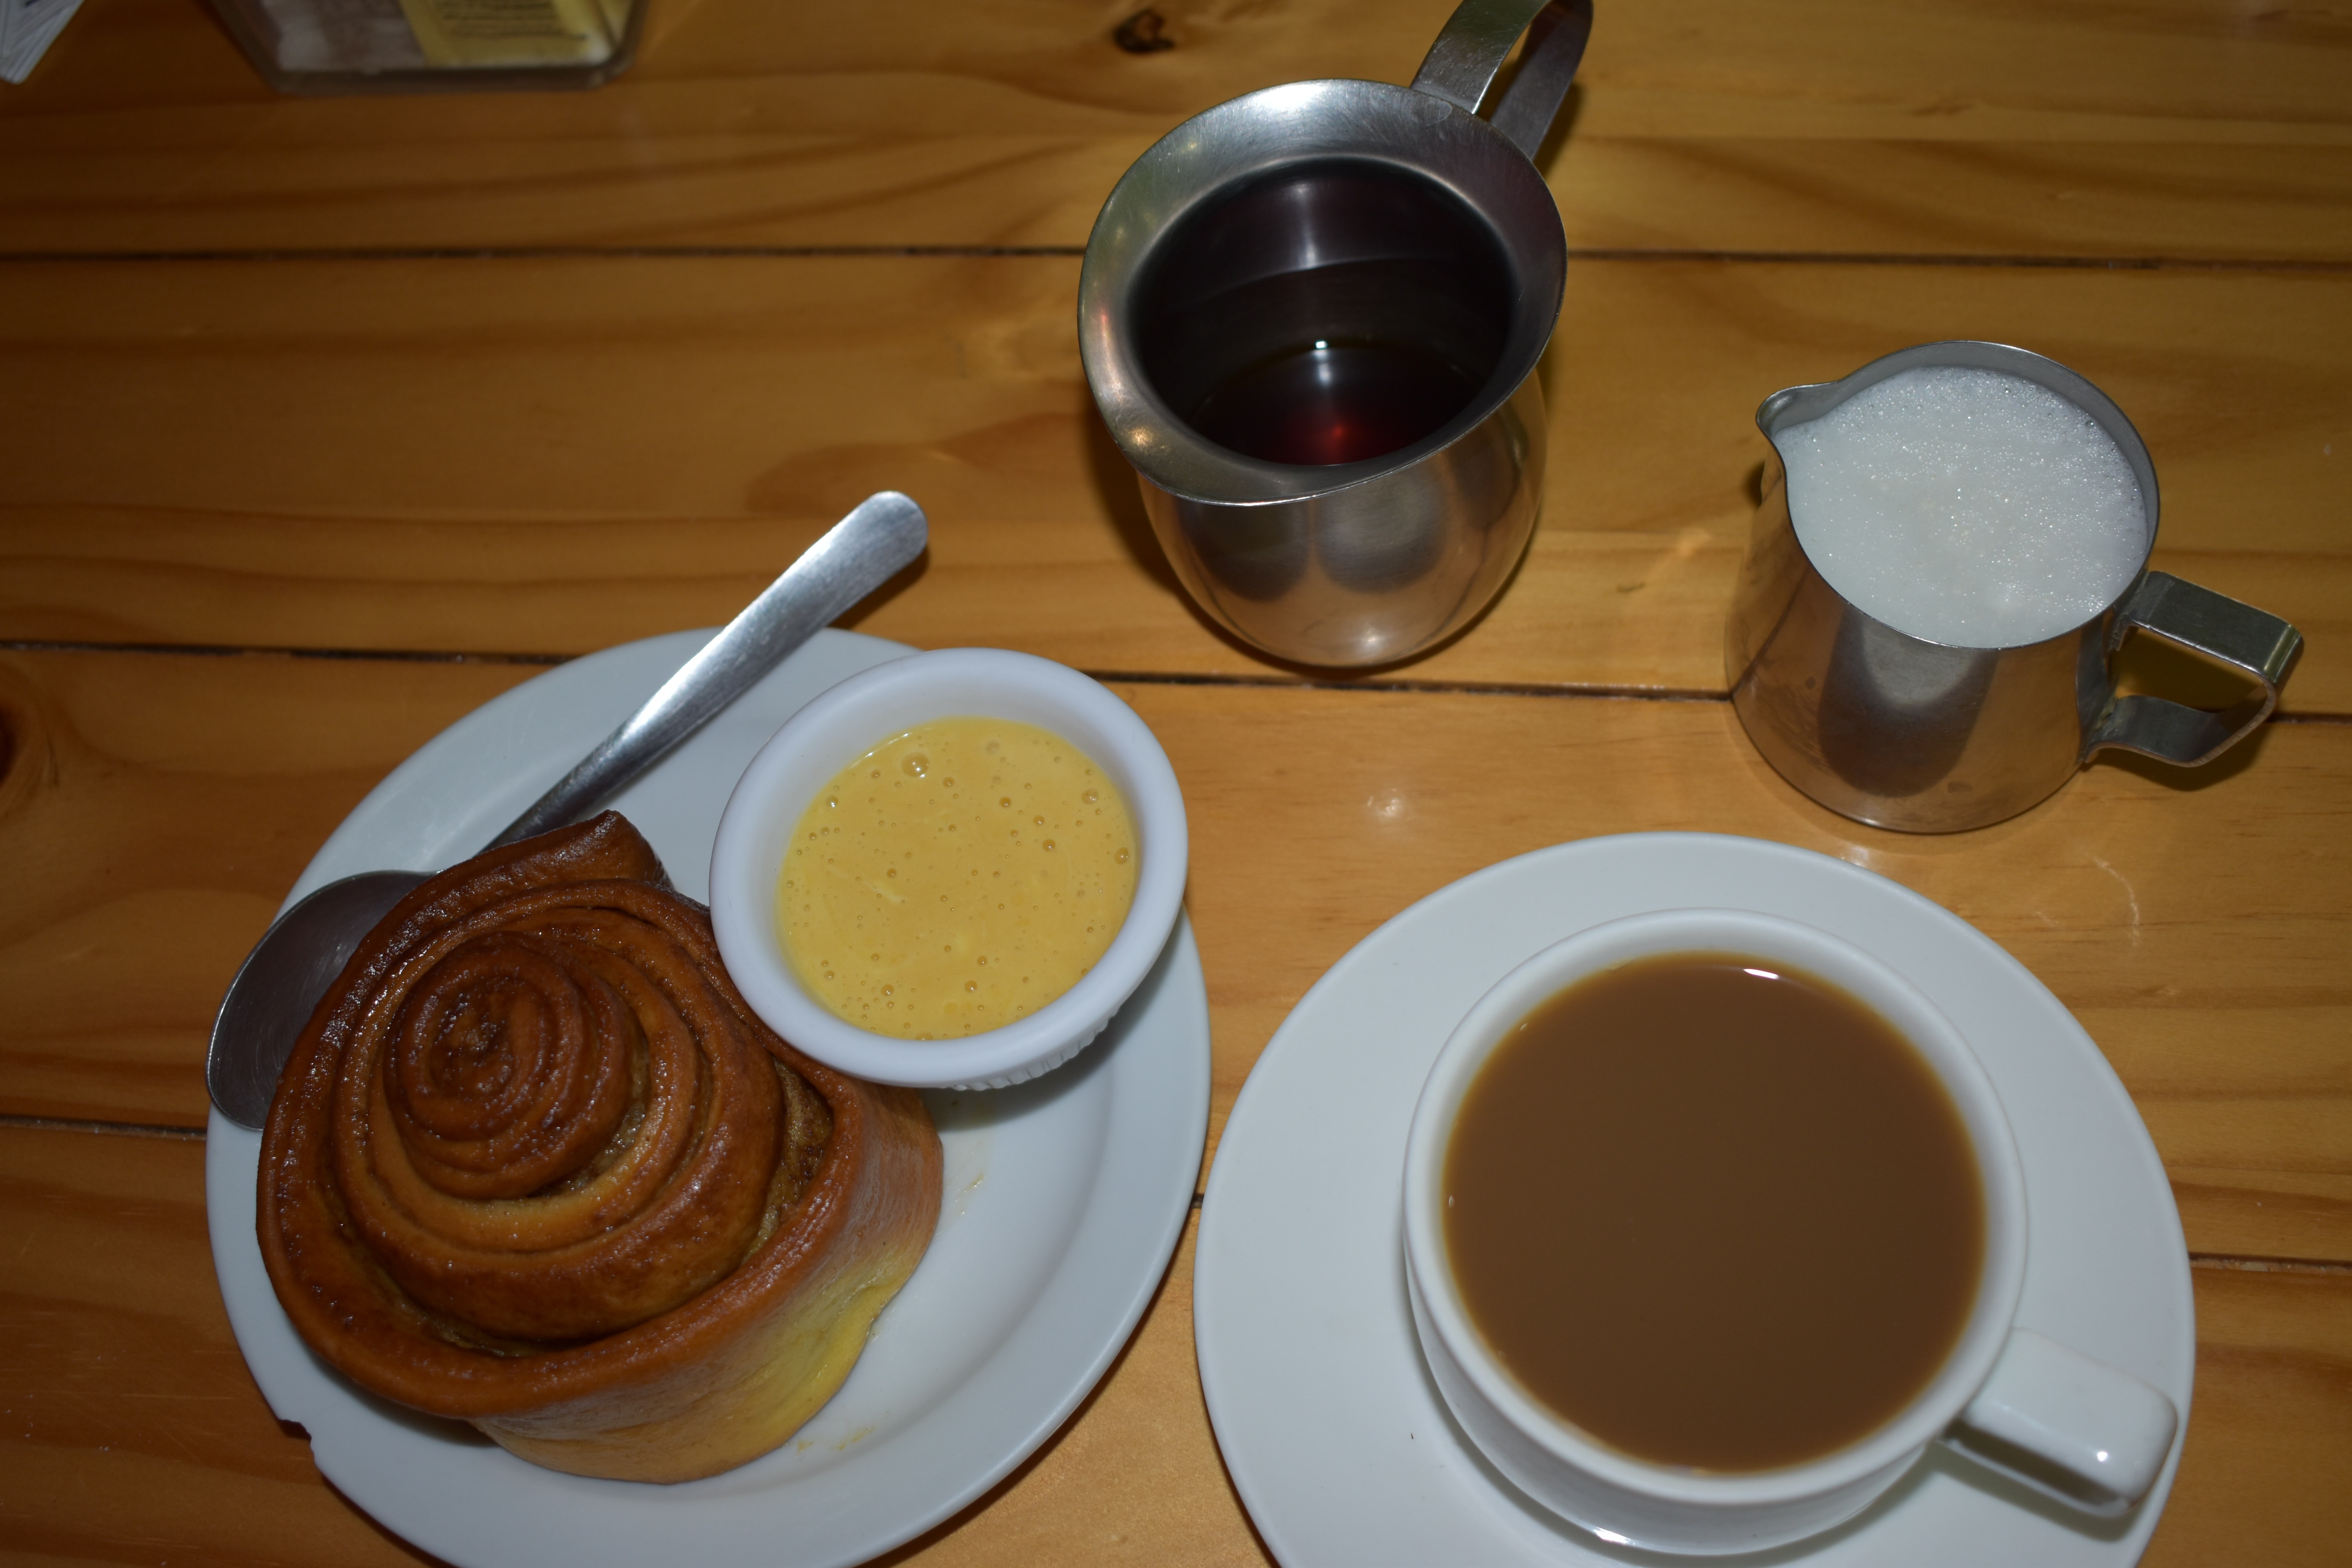
tea, food, tableware, dishware, drinkware, cup, serveware, ingredient, plate, cuisine, dish, drink, kitchen utensil, wood, white coffee, table, coffee, cafe au lait, Espressino, cortado, cuban espresso, saucer, comfort food, Texas toast, espresso, spoon, coffee cup, flat white, condiment, breakfast, produce, hong kong style milk tea, yuanyang, cappuccino, platter, dip, Java coffee, Brown sauce, babycino, instant coffee, kitchen appliance, mug, pancake, cutlery, pastry, caff macchiato